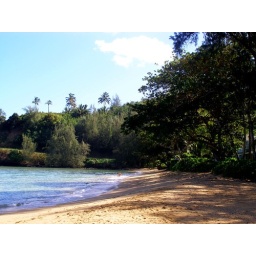
The beach by our house in Kuaui